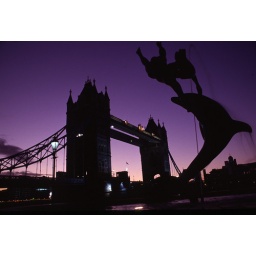
Yes, tower bridge, not london bridge but its in london so eat an egg